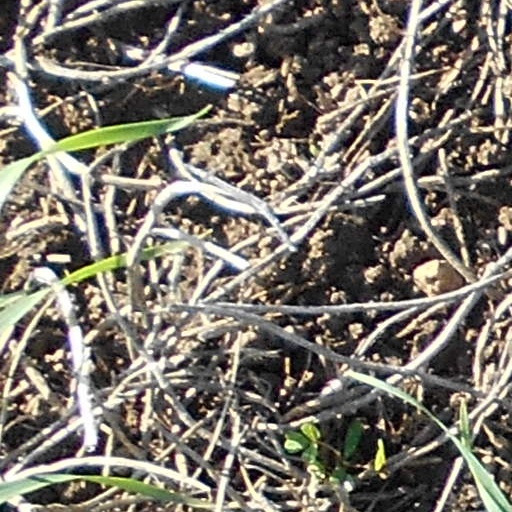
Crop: wheat